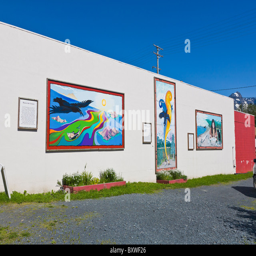
painted mural on buildings on the peninsula